Robert Hardy Cleland

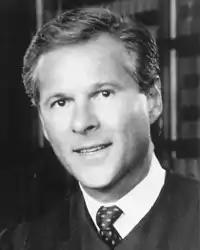

Robert Hardy Cleland (born April 26, 1947) is a senior United States district judge of the United States District Court for the Eastern District of Michigan.